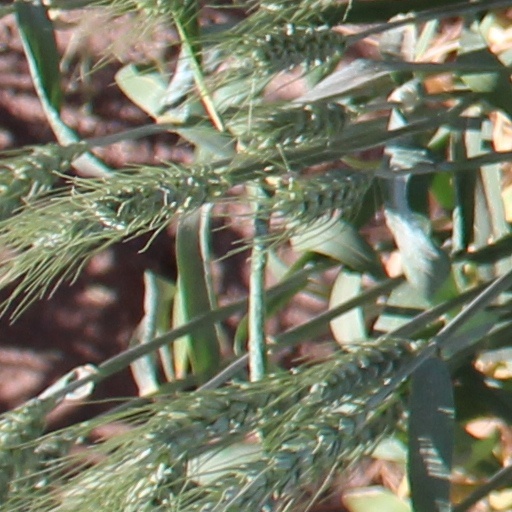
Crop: wheat